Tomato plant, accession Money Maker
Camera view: bottom (45 deg); turntable rotation: 210 degrees
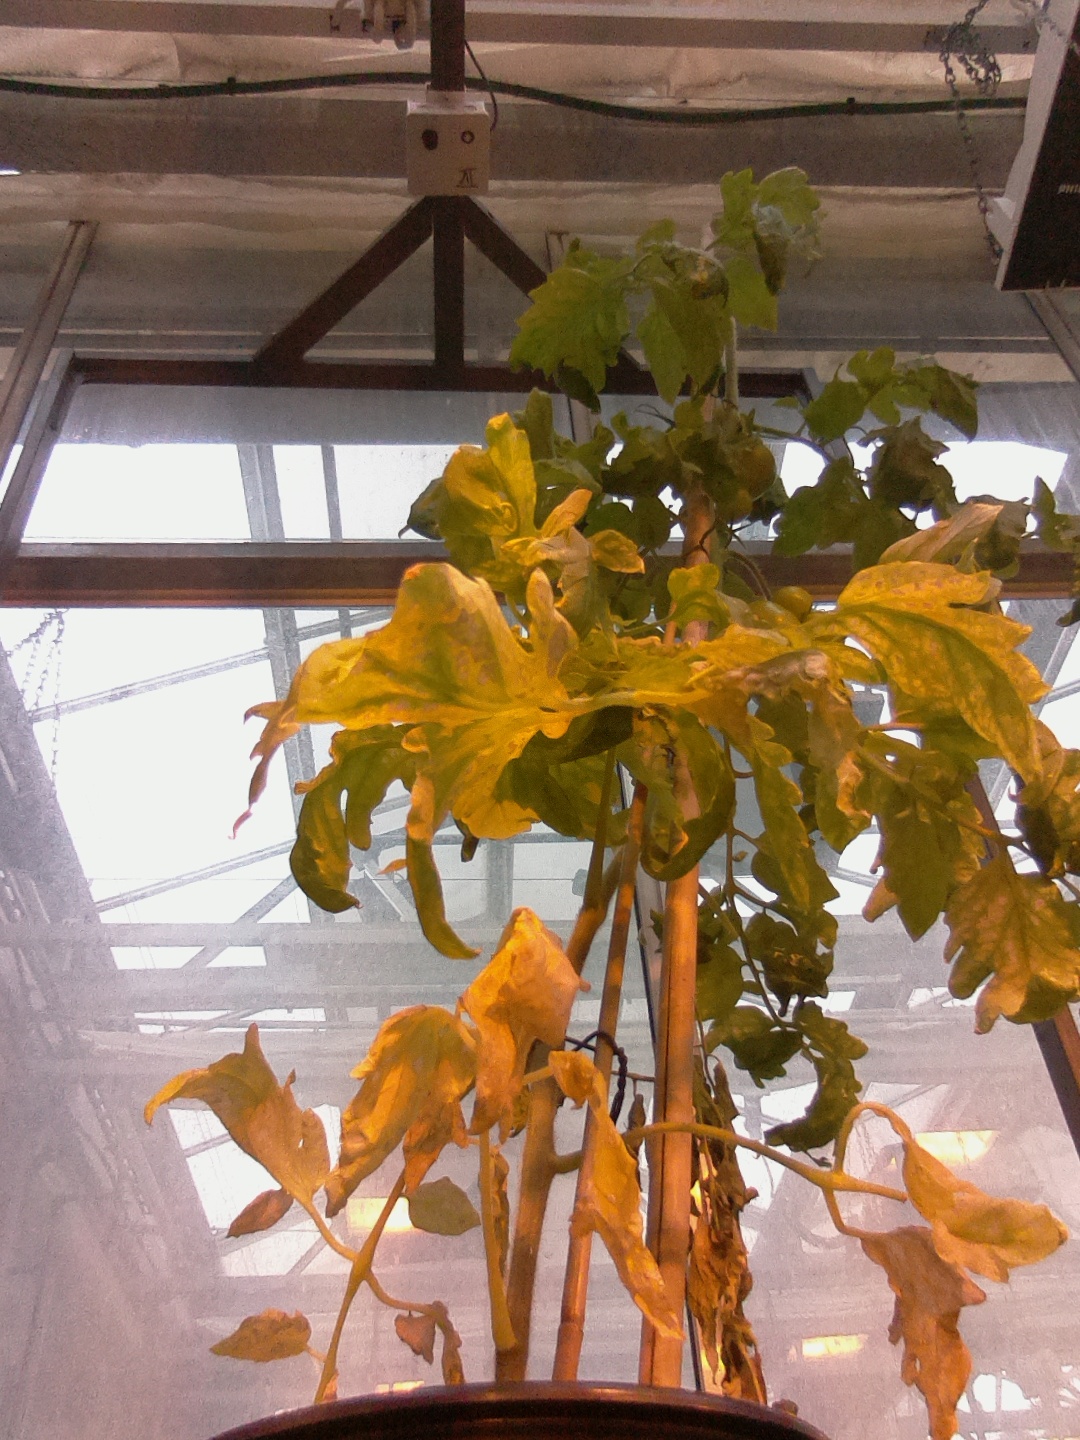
BBCH growth stage 78: 80% -90% of final fruit size